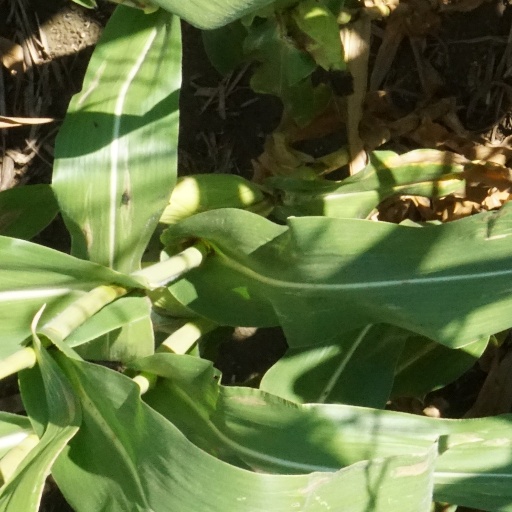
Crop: maize; corn